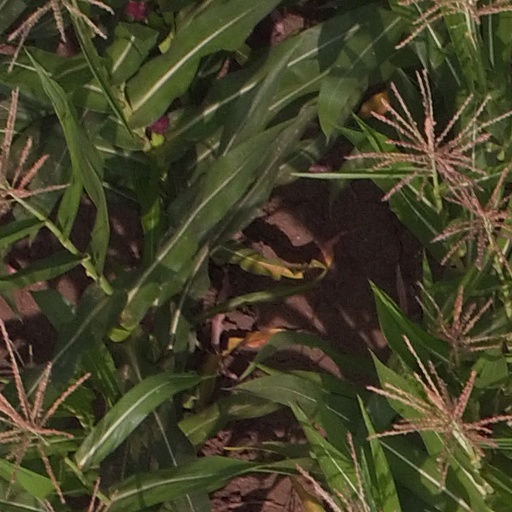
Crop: maize; corn